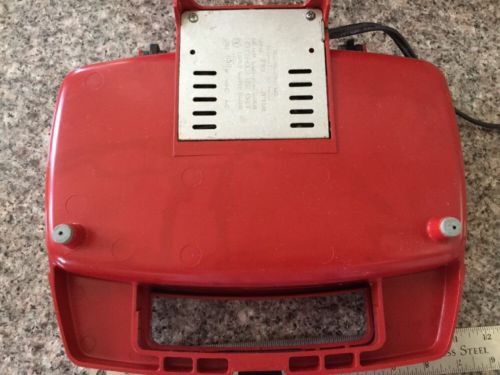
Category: toaster